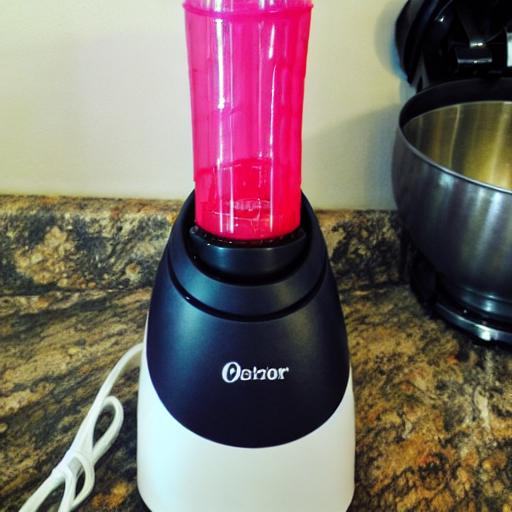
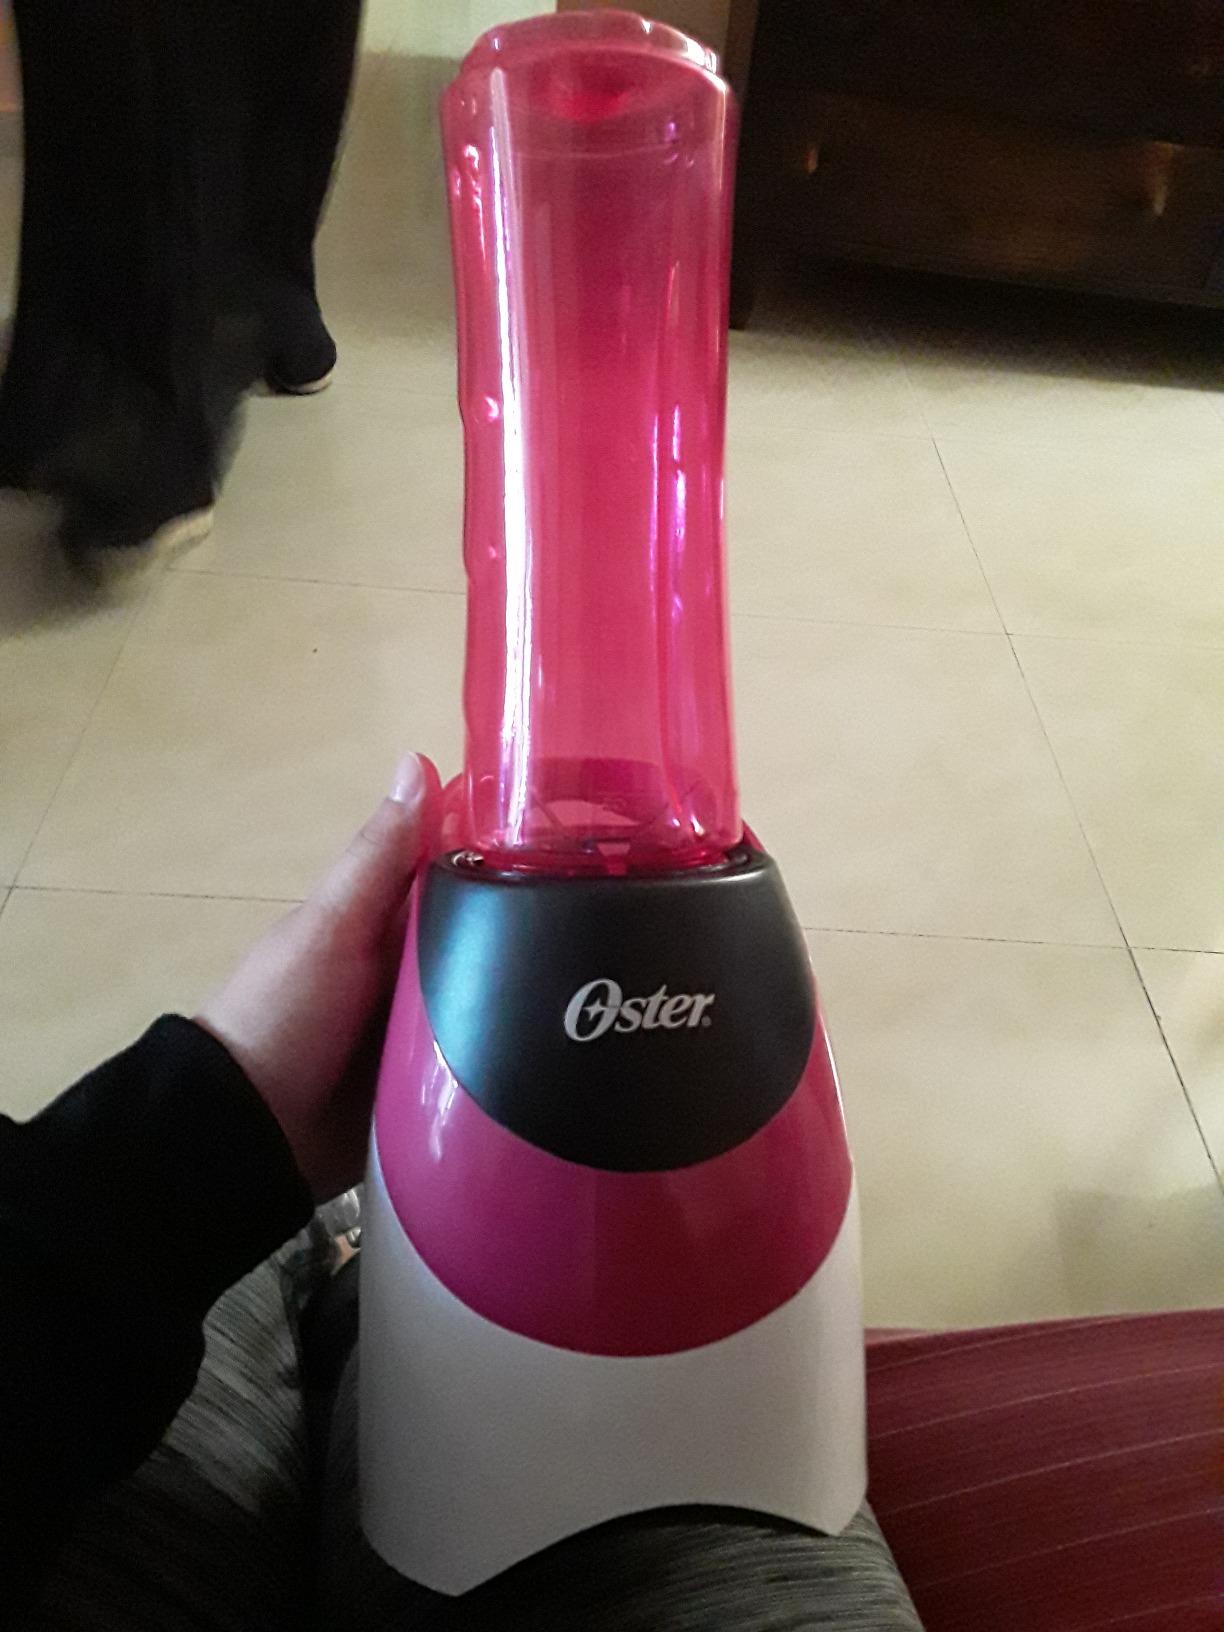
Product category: items_blender
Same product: no